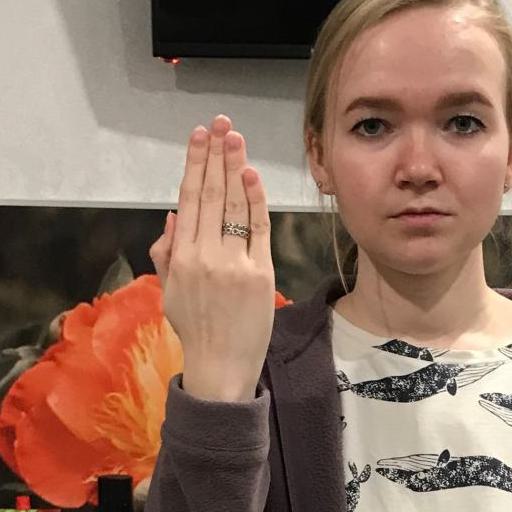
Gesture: stop_inverted